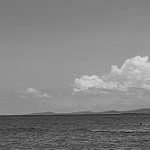
Label: B & W